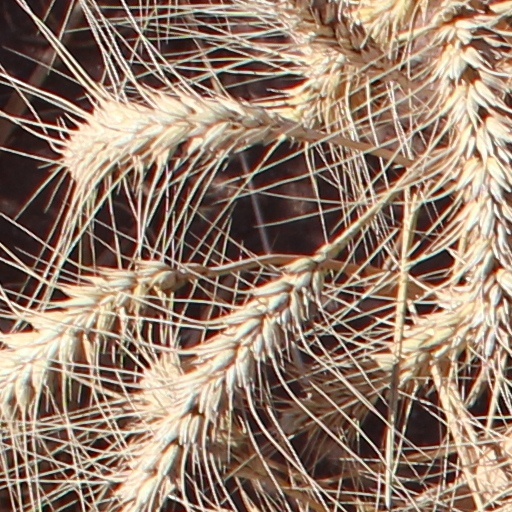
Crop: wheat